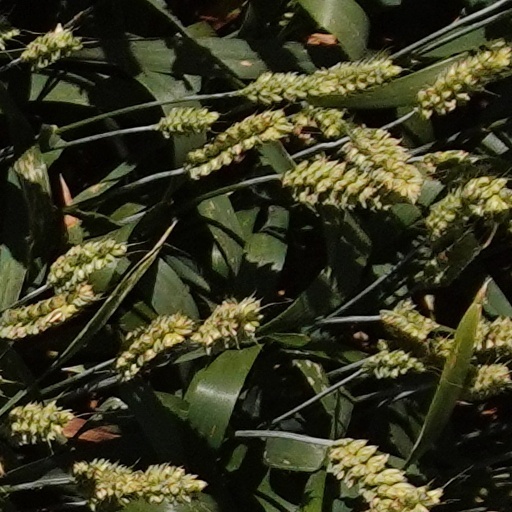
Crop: wheat